James Cropper (abolitionist)

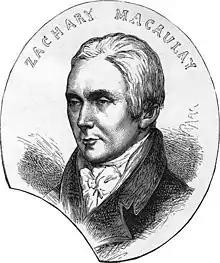
Zachary Macaulay (1768-1838)

Cropper then went on to petition a second veteran abolitionist, the former Governor of Sierra Leone, Zachary Macaulay. In a letter to Macauley dated 12 July 1822, James Cropper wrote of his intention to form a society in Liverpool, which would promote the final abolition of slavery itself. Macauley had been strongly associated with the Slave Trade Act 1807 and had been a member of the extended group of abolitionists which later came to be known as the 'Clapham Sect'.